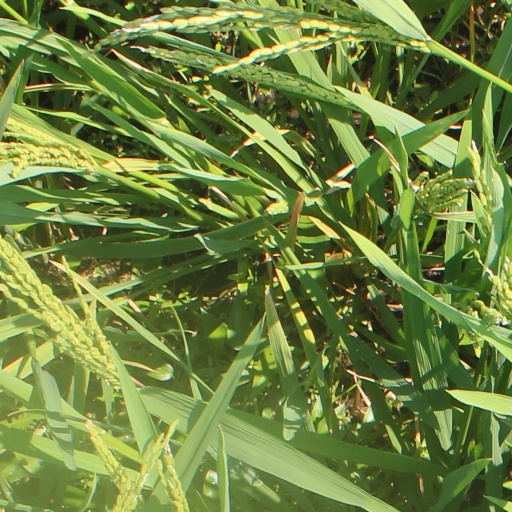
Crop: rice